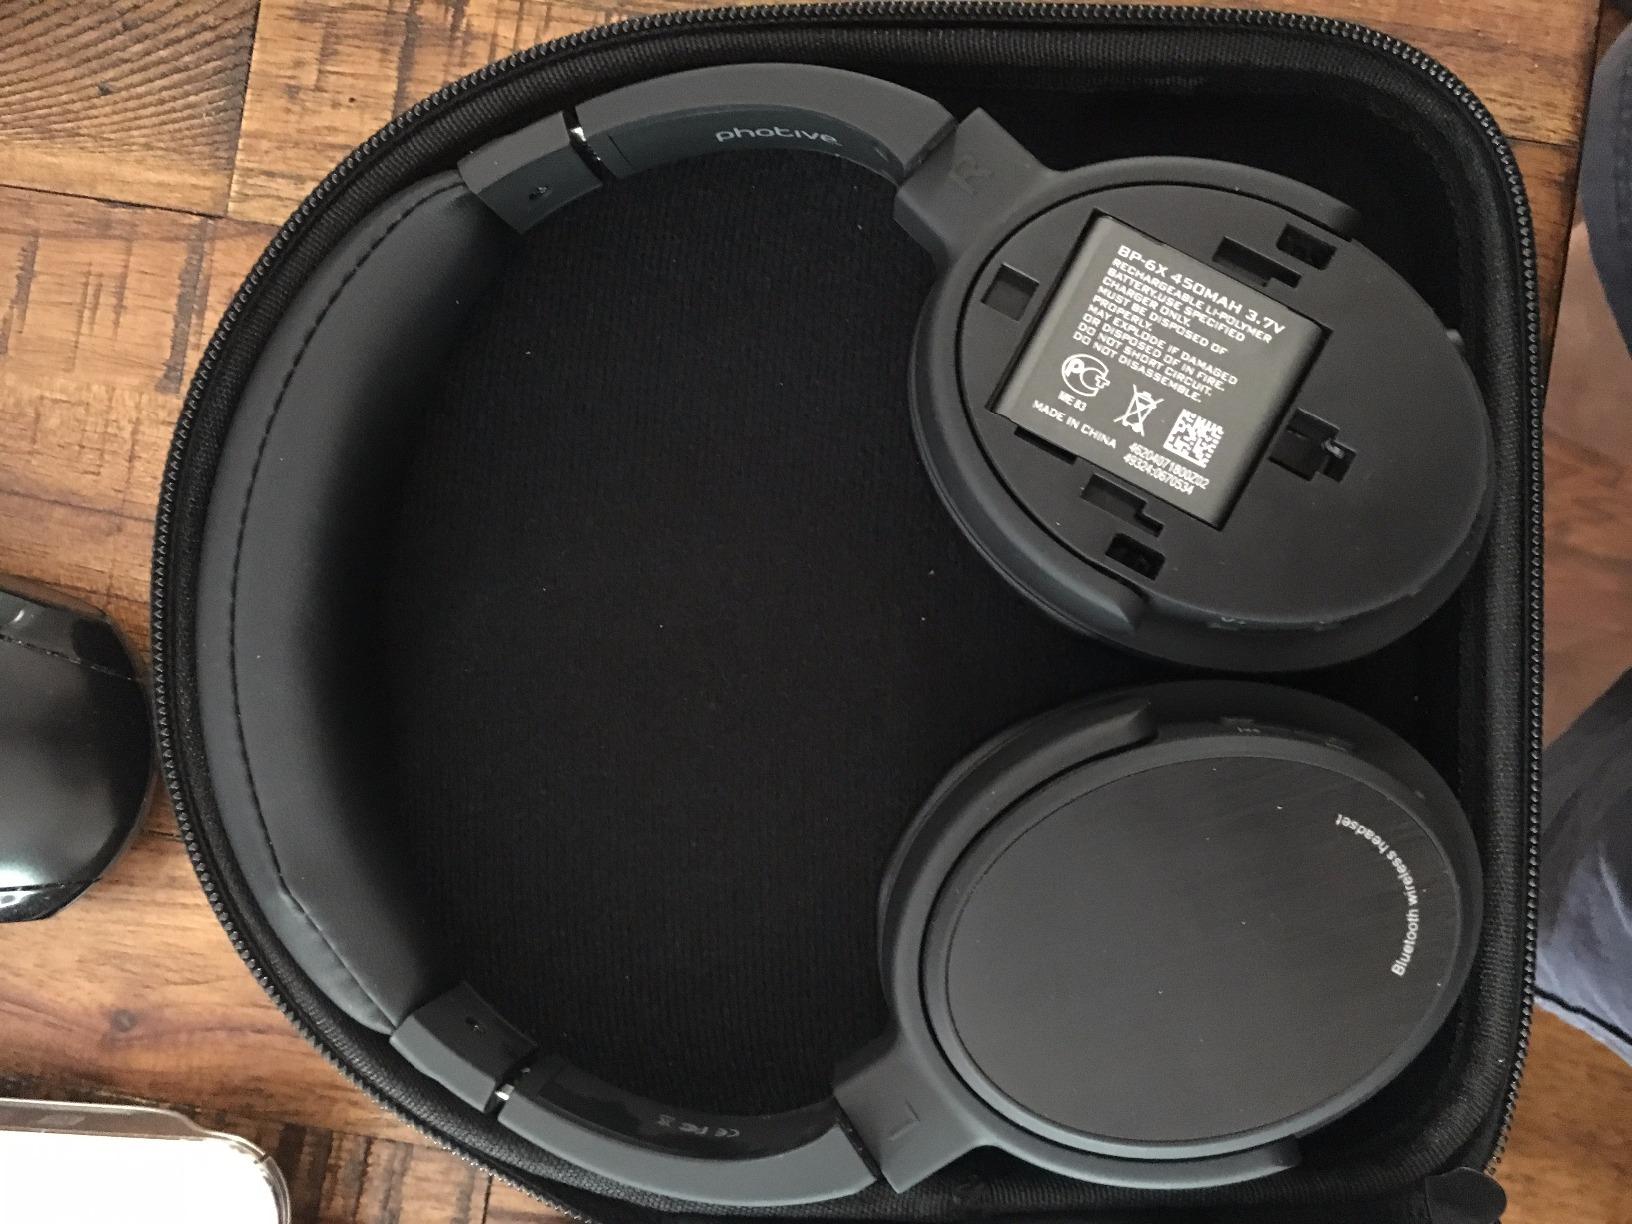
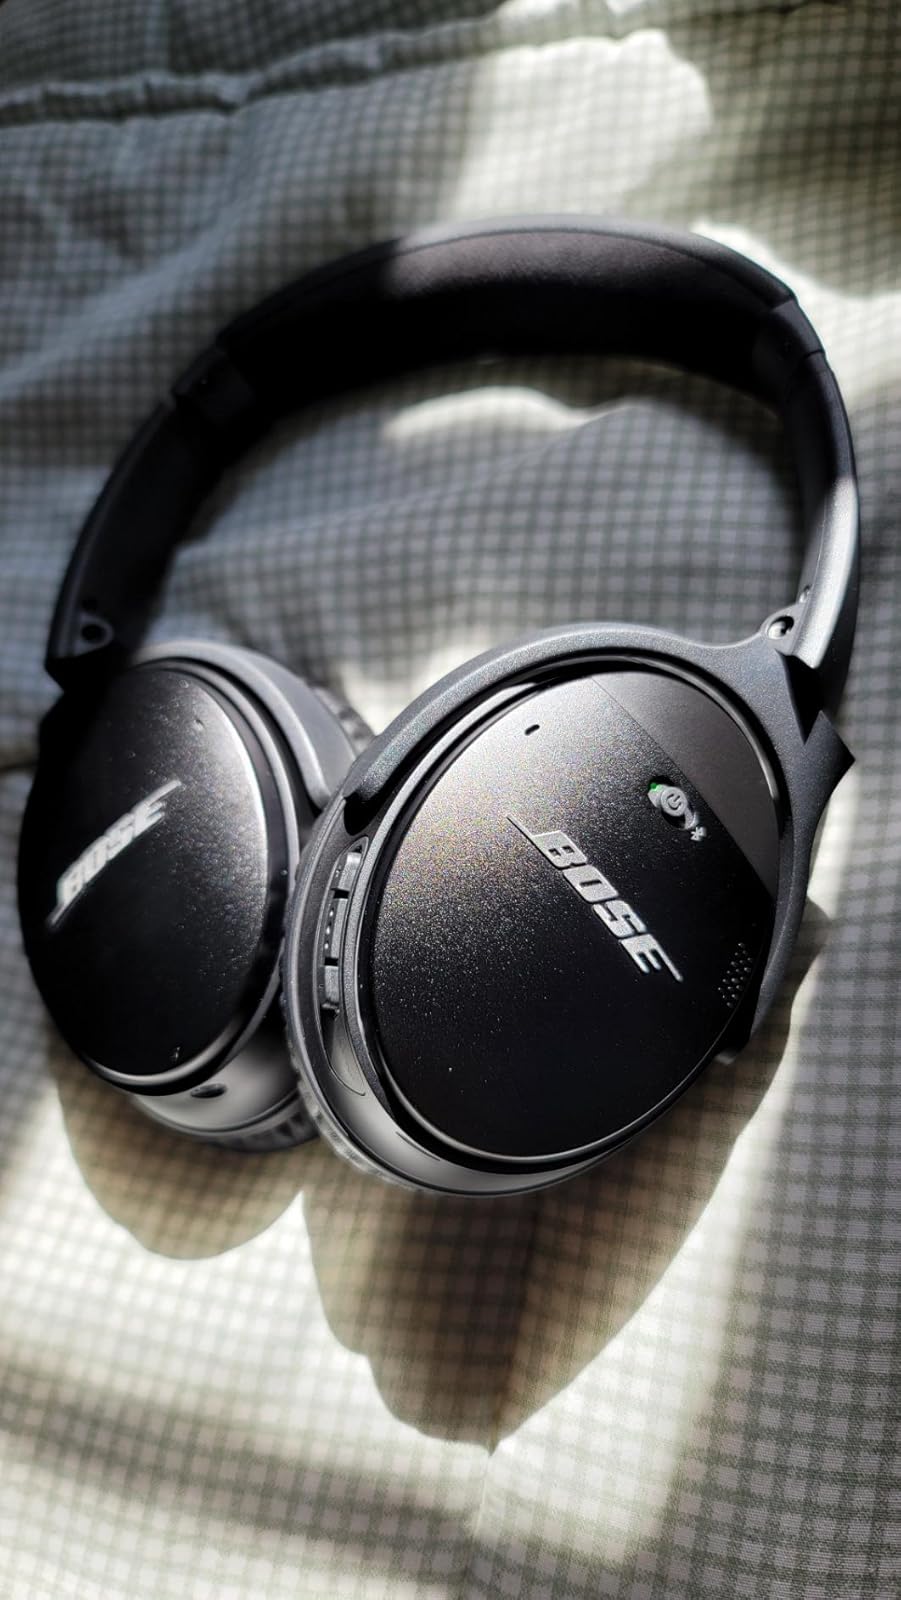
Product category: headphones
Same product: no